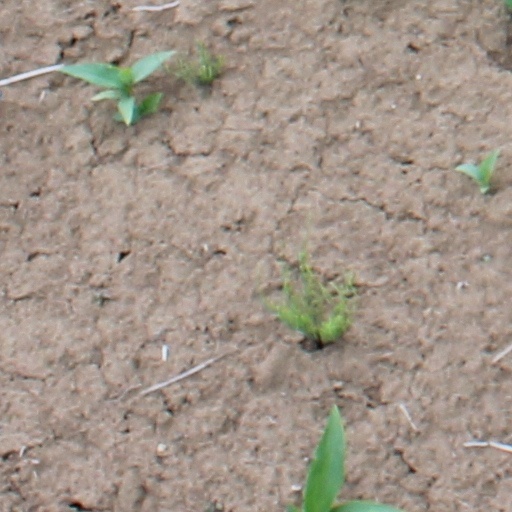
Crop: wheat